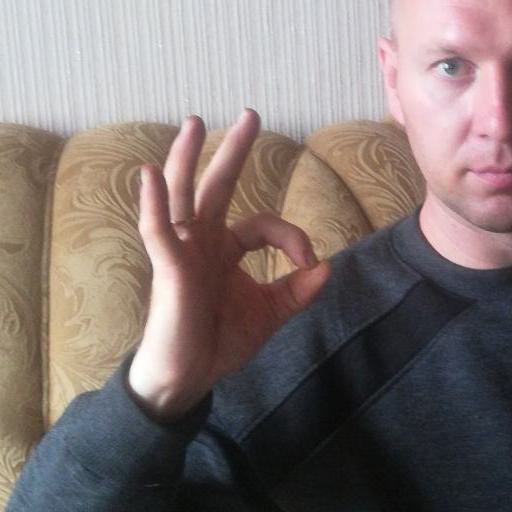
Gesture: ok